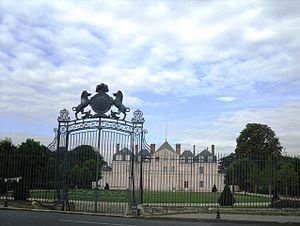
La façade Est du château de Paris-Jardin à Draveil (91)
Draveil est une commune française située à vingt kilomètres au sud-est de Paris dans le département de l’Essonne en région Île-de-France. Elle est le chef-lieu du canton de Draveil et du doyenné de Sénart-Draveil.